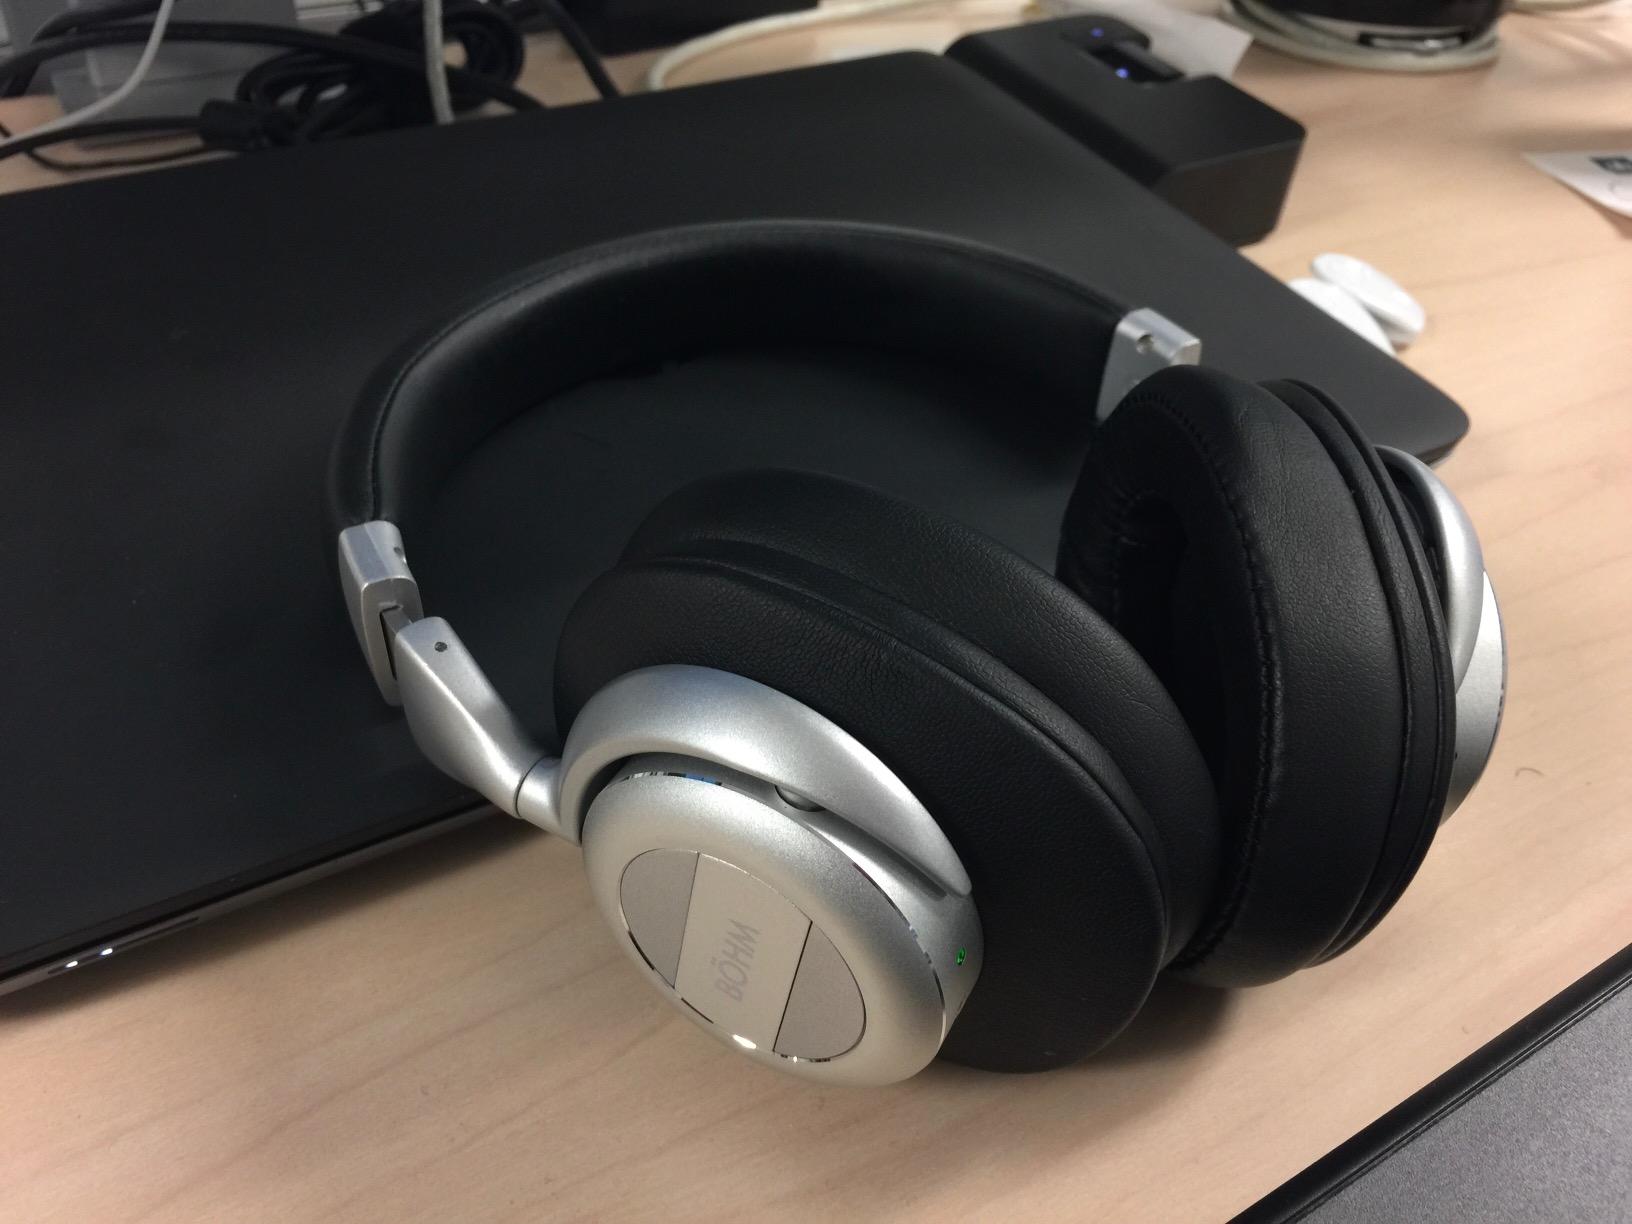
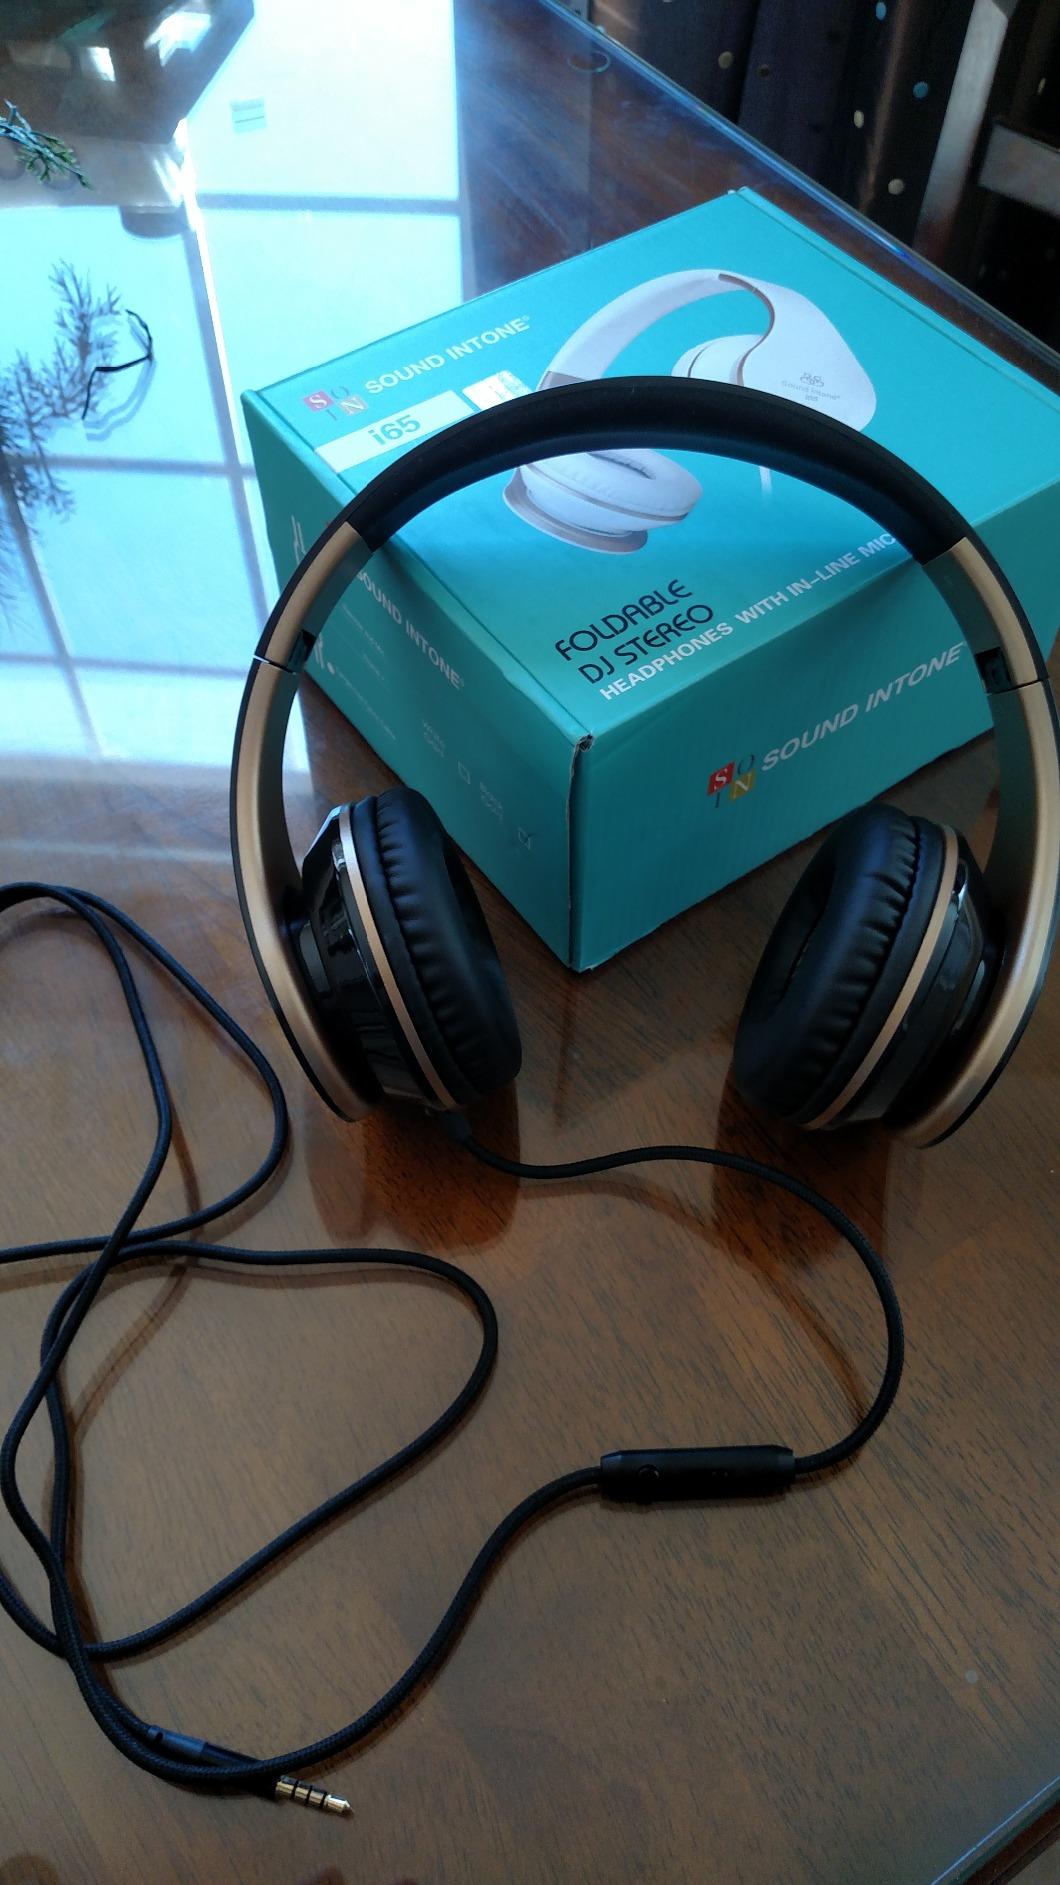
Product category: headphones
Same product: no